Hermética

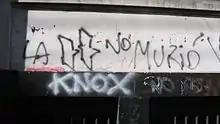
Graffiti in Buenos Aires, which reads "La H no murió".

Hermética was a thrash metal band, drawing influences from Motörhead, Megadeth, and Black Sabbath. Their music was composed primarily by bassist Ricardo Iorio with occasional input from guitarist Antonio Romano, who composed the guitar solos. The band used a counterpoint between the singing styles of their two vocalists; lead singer Claudio O'Connor's vocals were high pitched, while Iorio had a raucous style of singing. Iorio sang segments of some songs but rarely performed songs in their entirety. Iorio thought that his singing style in Hermética was inferior to his later work with Almafuerte because the songs had not been composed specifically for him. The success of Hermética's second studio album "Ácido Argentino" allowed the band to increase the budget for the production of its follow-up, "Víctimas del Vaciamiento". Iorio proposed re-recording the band's first album with drummer Claudio Strunz and a higher budget, but the label refused his proposal.